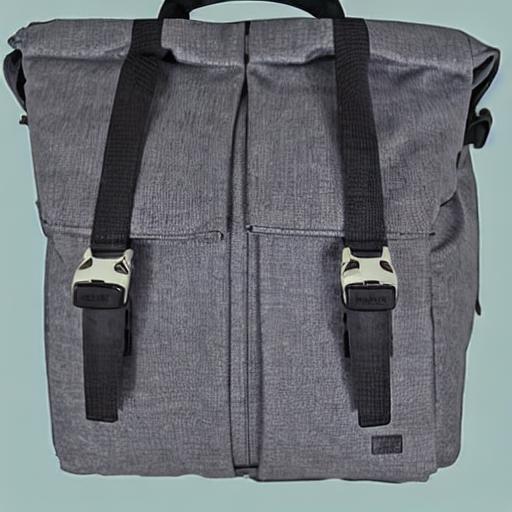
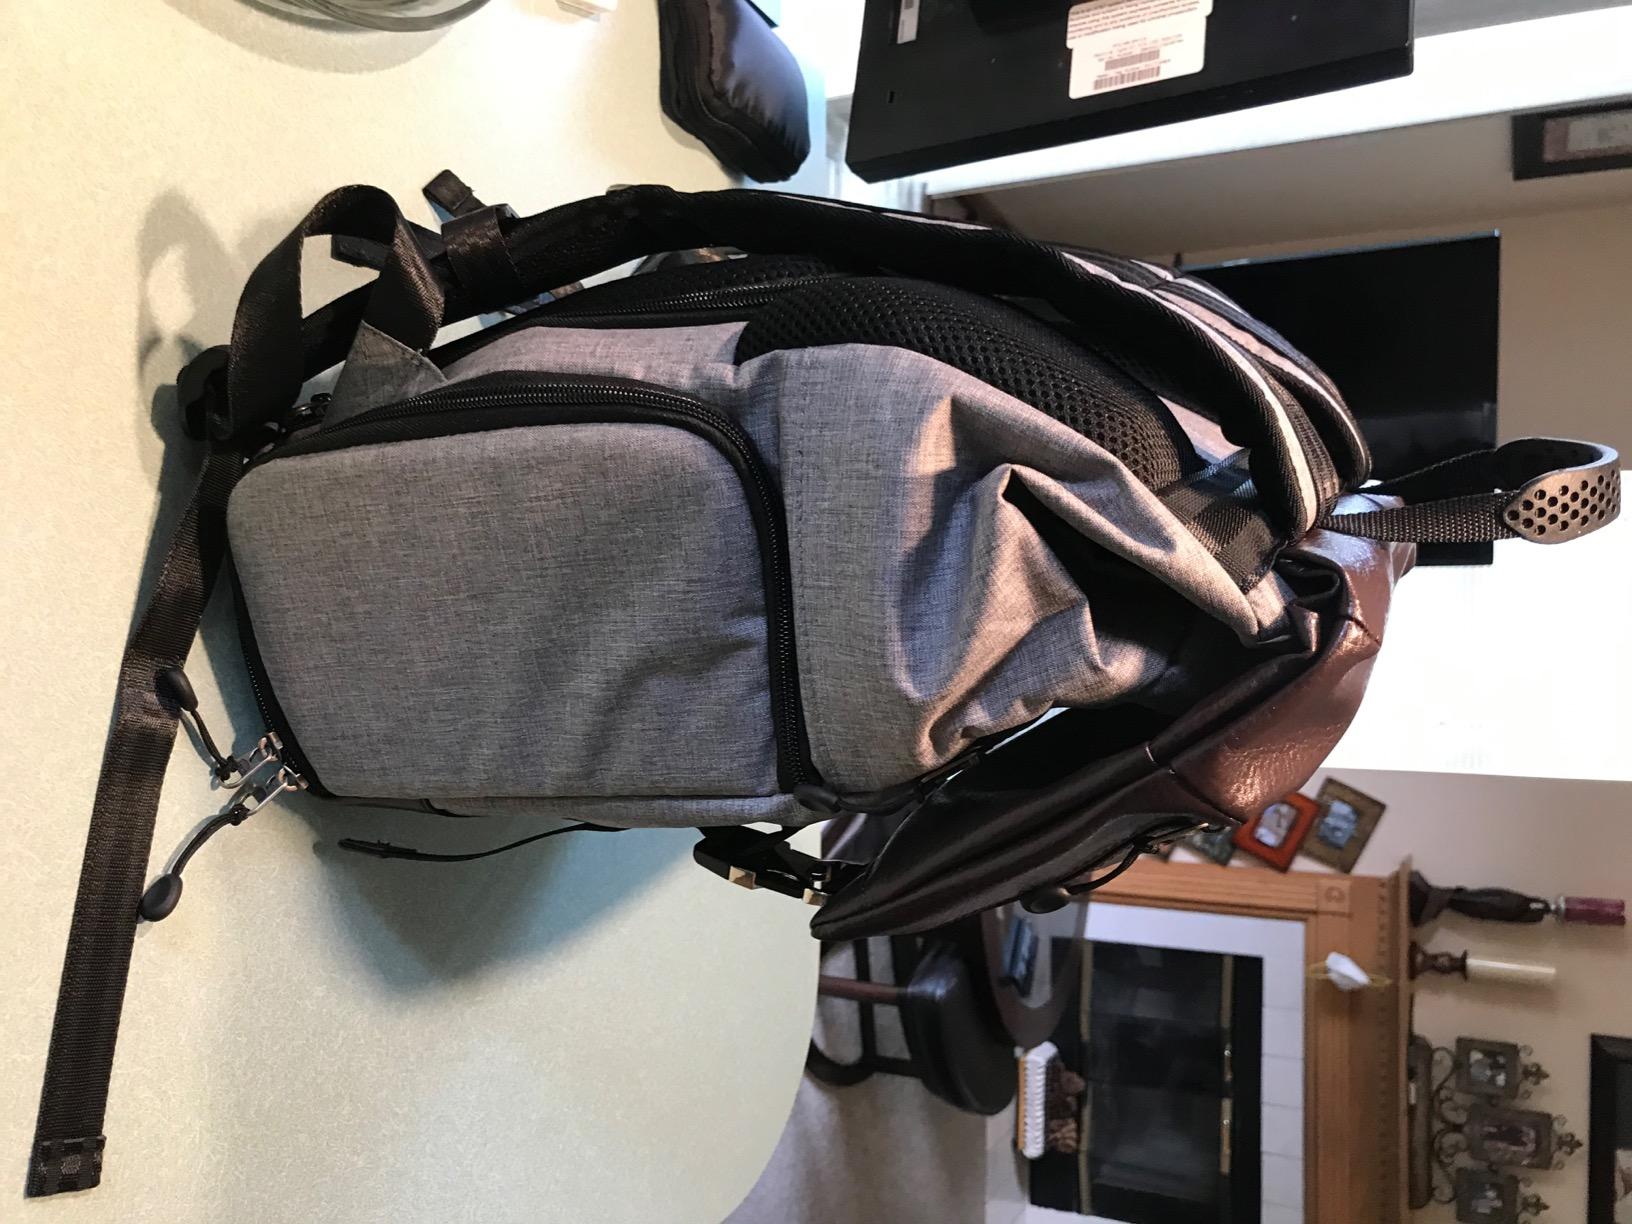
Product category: bag
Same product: no